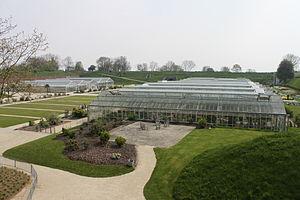
Le Havre - Jardins suspendus - vue d'ensemble
Les jardins suspendus du Havre, en abrégé les Jardins suspendus, occupent un site de 17 hectares dans le quartier de Sanvic au Havre. Ce jardin botanique se situe sur les hauteurs du Havre à l'intérieur de l'ancien fort de Sainte-Adresse. Ils dominent la ville basse, l'estuaire et la Manche. Au total, les Jardins suspendus possédaient en 2010 quelque 3 700 espèces végétales. L’esprit du jardin est de rendre hommage aux botanistes qui ont parcouru ou parcourent toujours le monde, et dont de nombreux embarquèrent au Havre.